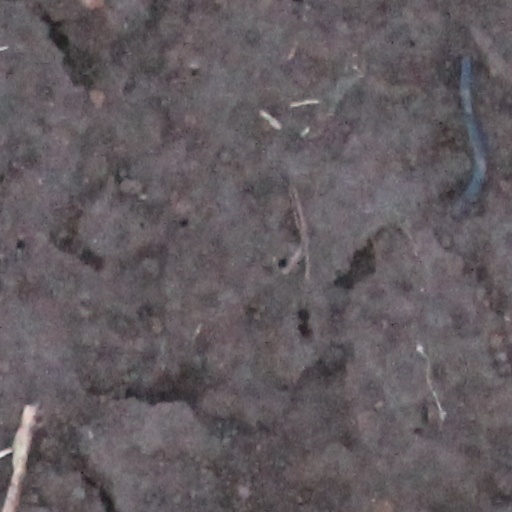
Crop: wheat